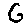
Label: 6